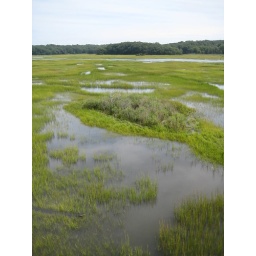
This is the view from my grandparent's beach house in CT